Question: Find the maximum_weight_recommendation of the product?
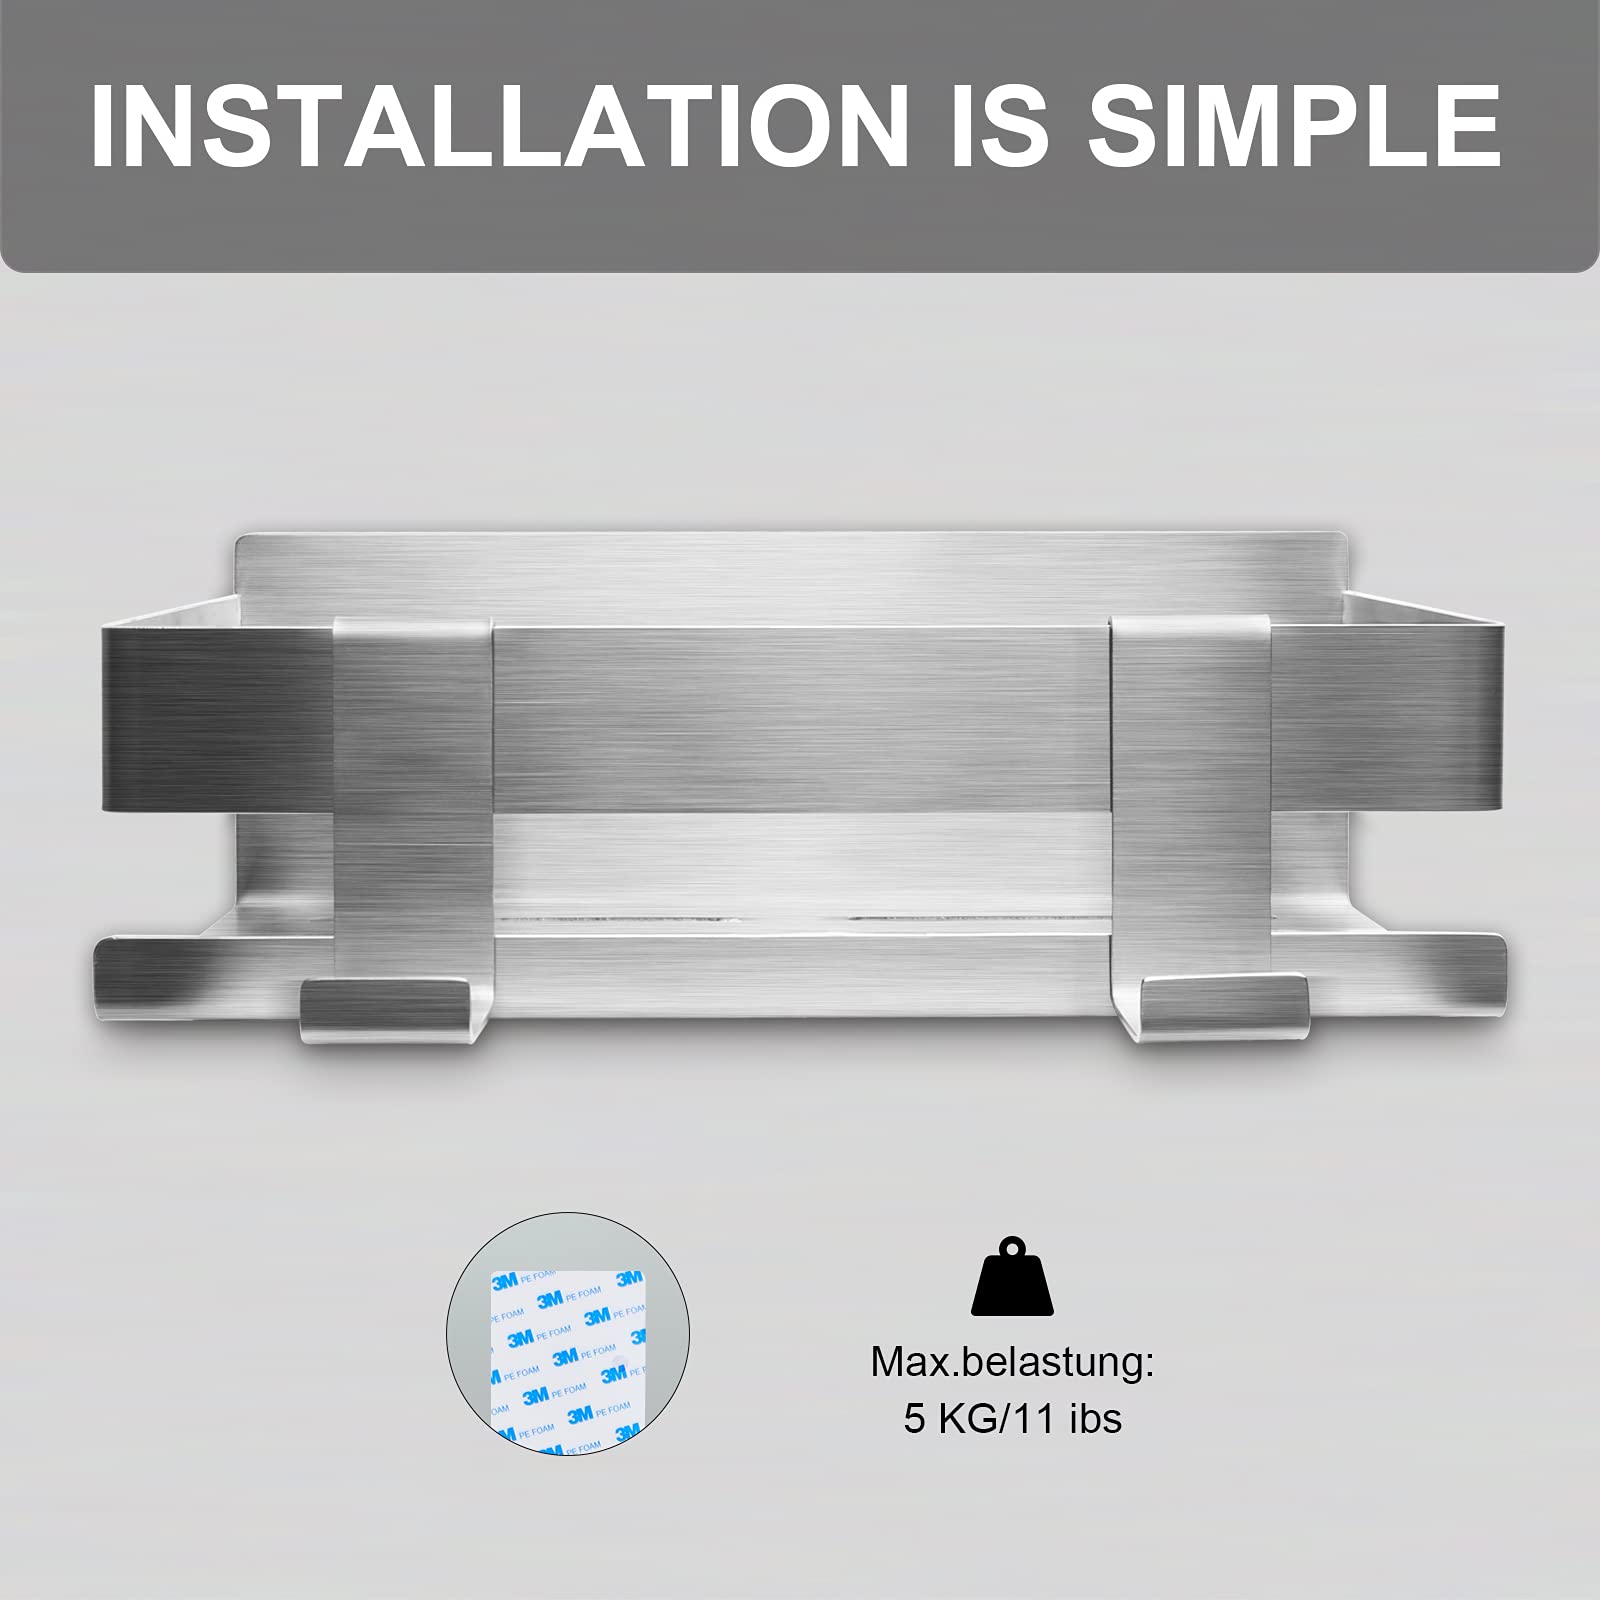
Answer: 5.0 kilogram